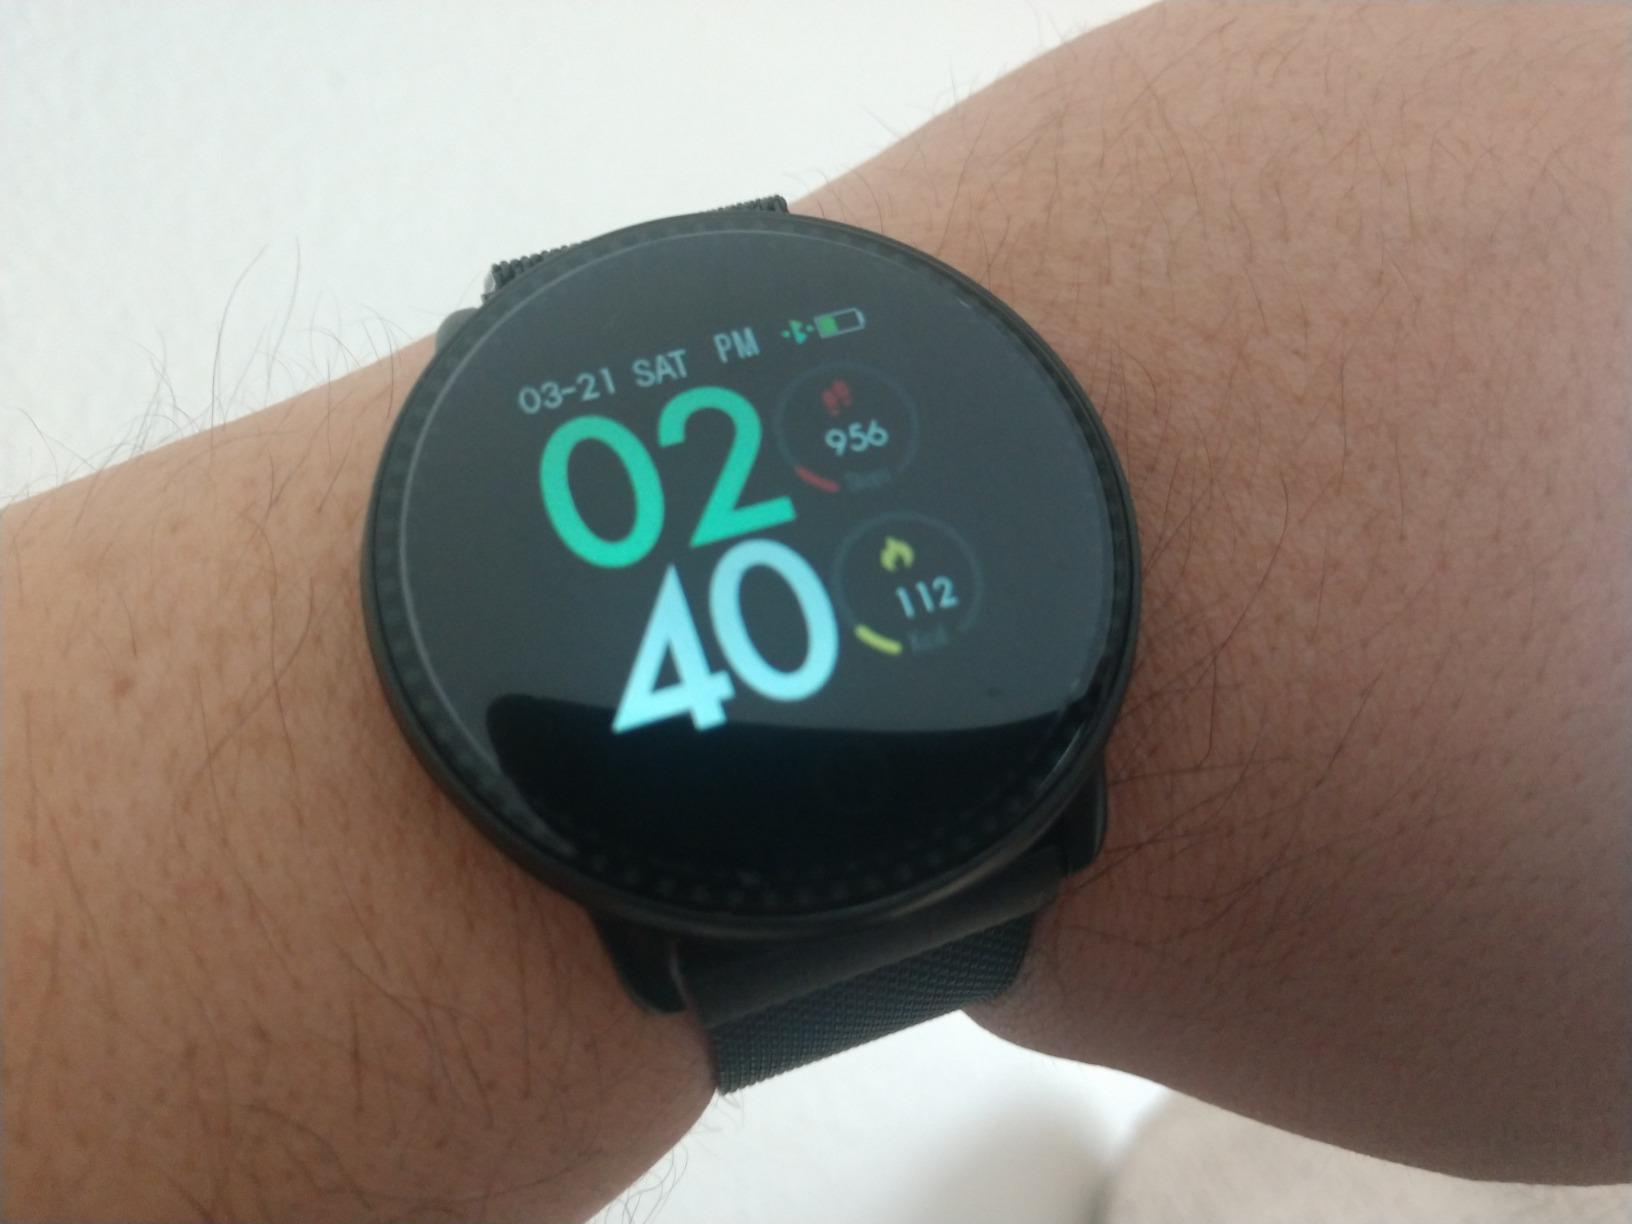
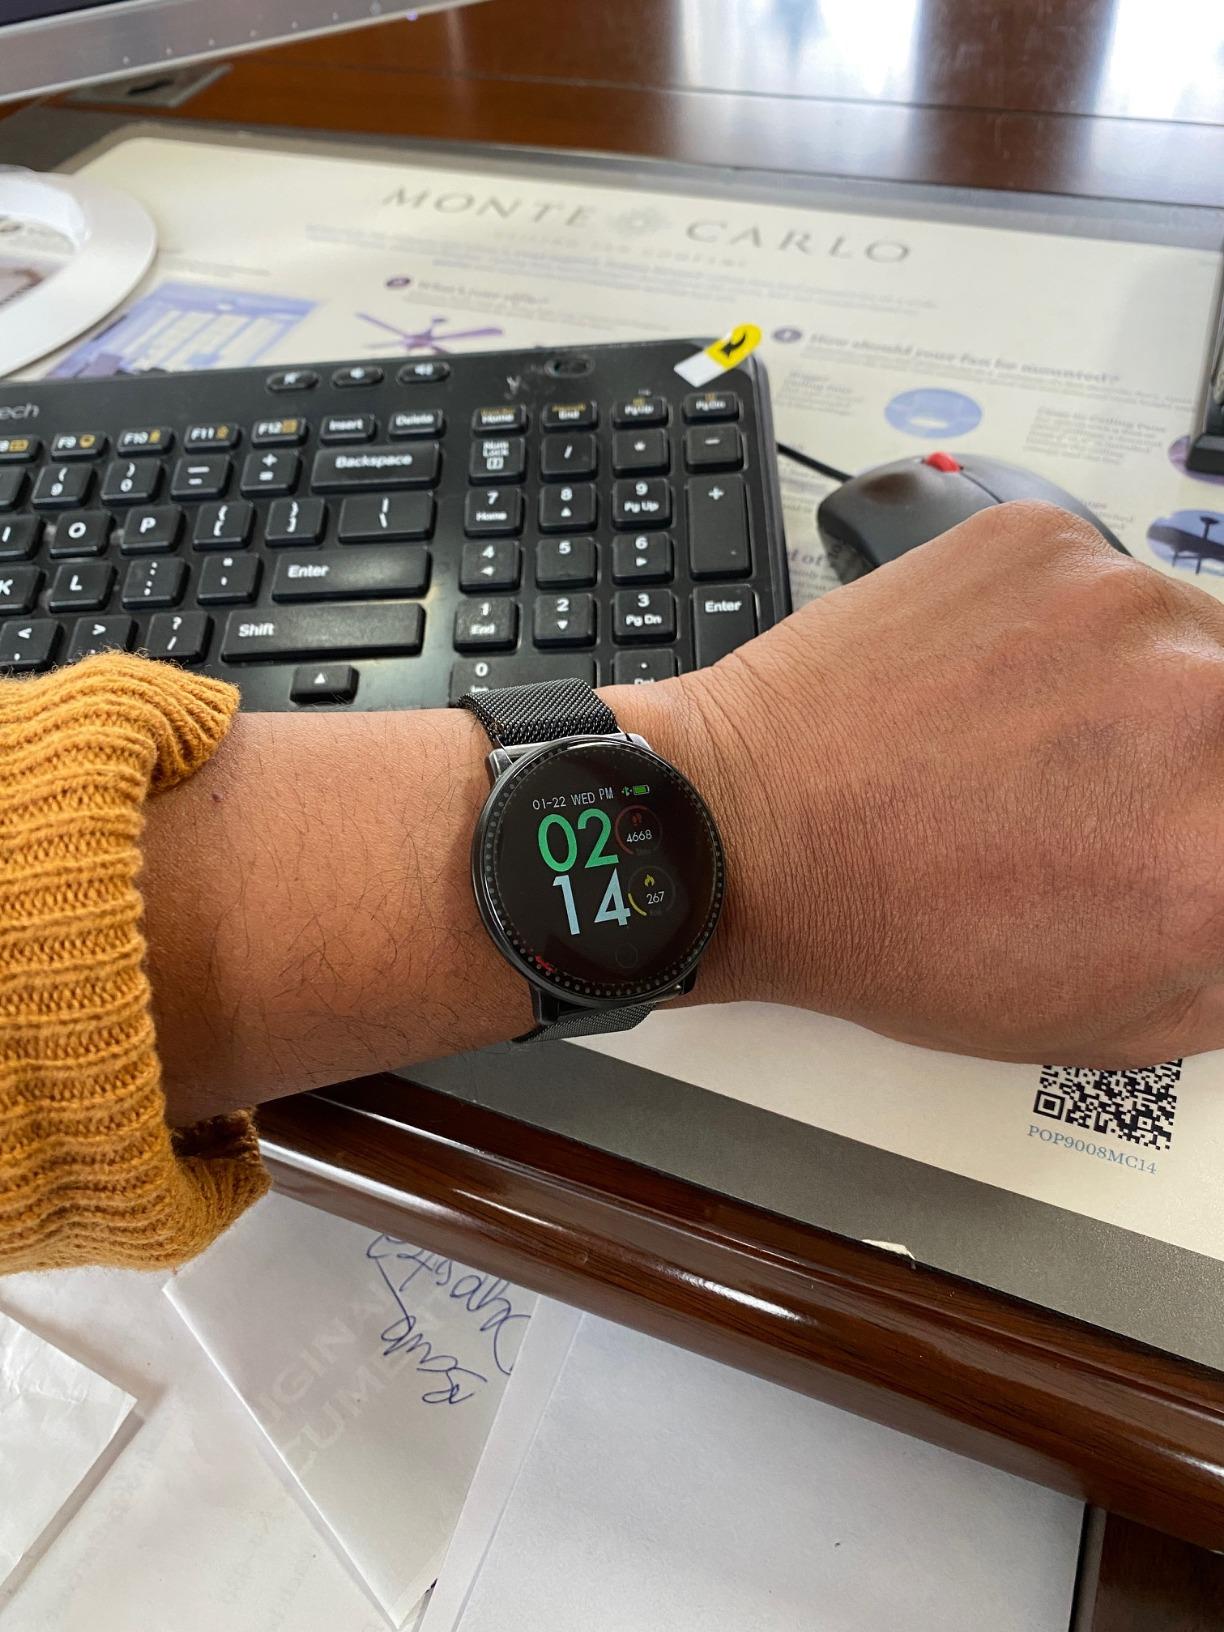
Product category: smartwatch
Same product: yes